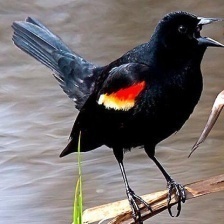
Species: RED WINGED BLACKBIRD
Scientific name: AGELAIUS PHOENICEUS